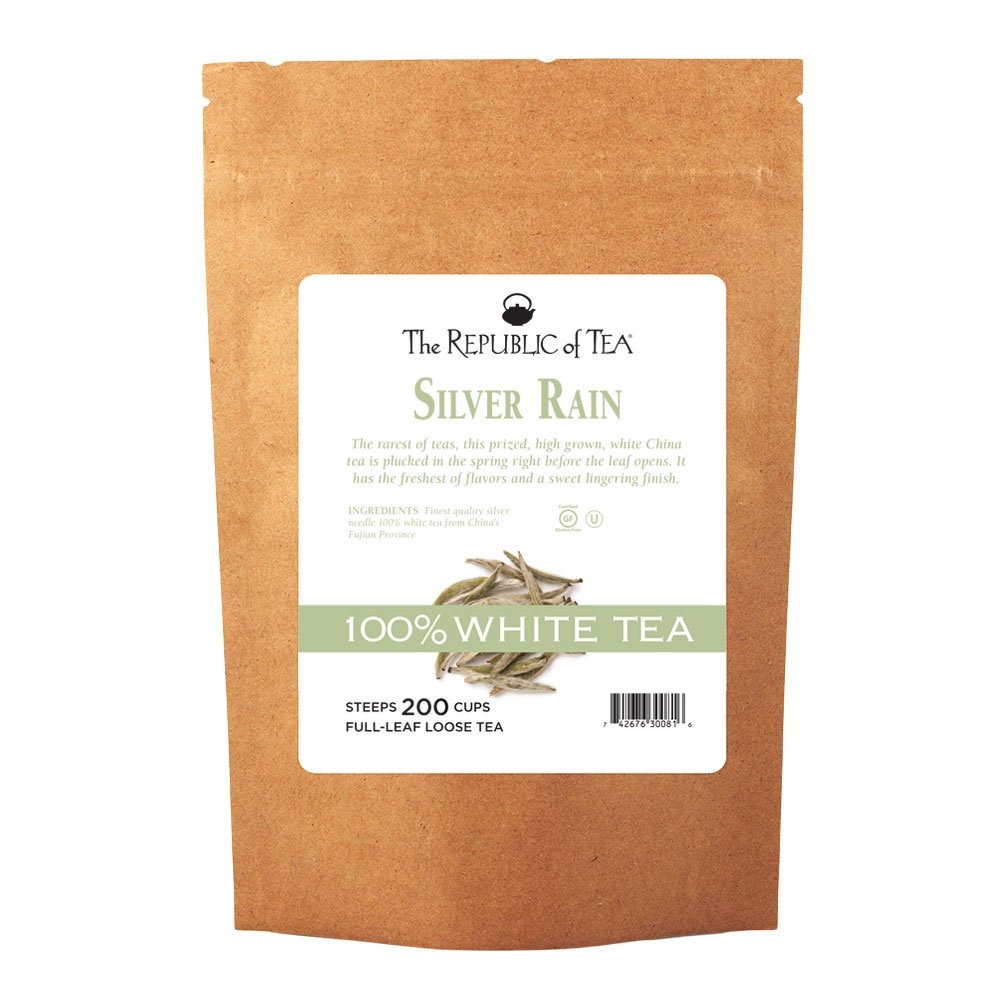
Item Name: The Republic of Tea Silver Rain White Full-Leaf Tea, 75 Pounds / 200 Cups
Value: 12.0
Unit: Ounce

Price: 235.4